Nicaraguan Center for Human Rights

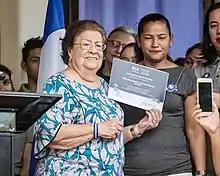
Vilma Núñez accepts a certificate of recognition on behalf of CENIDH from the Mothers of April Association in December 2019

In all, Núñez has filed more than 20 cases with the IACHR and documented thousands of allegations of human rights violations; she reports that between 2007 and 2016 (under Daniel Ortega's second presidency), 35% of the allegations (5,584 cases) were against the National Police. Threats against Núñez mounted and in 2008 and renewed annually since, the Inter-American Commission on Human Rights (IACHR) has issued precautionary measures to protect Núñez and her family, although the FSLN government has not complied with these. In 2017, Murillo (by then Nicaragua's Vice-President as well as First Lady) wrote a letter, signed by nine FSLN officials, to the US embassy in protest after Ambassador Lauren Dogu presented Núñez with an award on International Women's Day.